ʻAhu ʻula

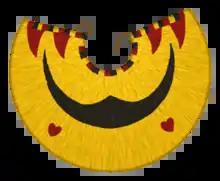
Haalelea's Feather Cape

The ʻahu ʻula (feather cape or cloak in the Hawaiian language, literally "red/sacred garment for the upper torso"), and the "mahiole" (feather helmet) were symbols of the highest rank of the chiefly "aliʻi" class of ancient Hawaii.